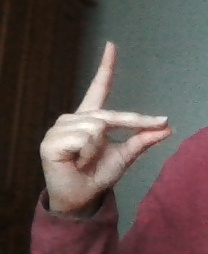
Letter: ta